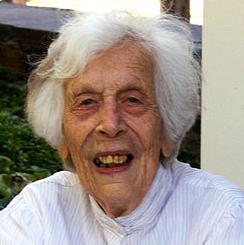
Age: 97